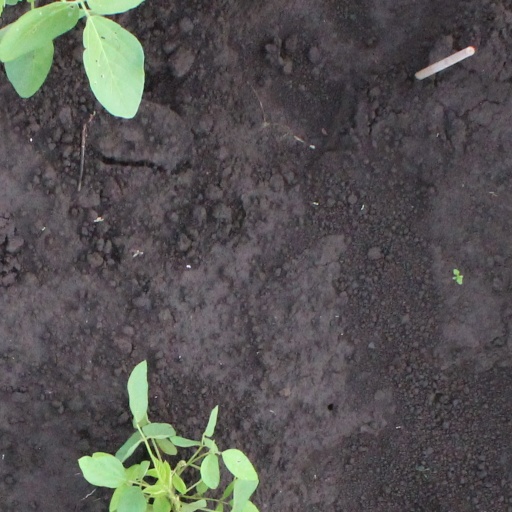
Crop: soybean